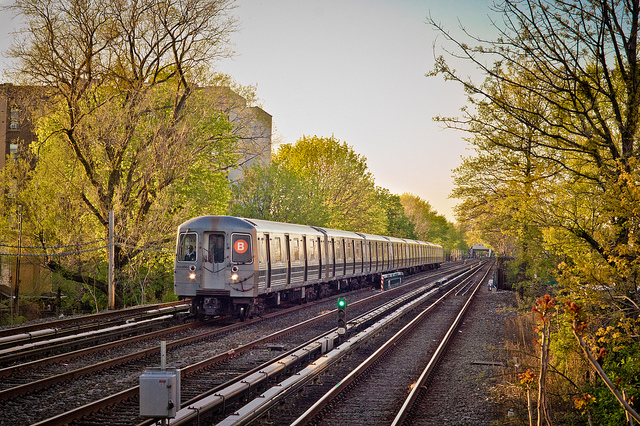
A silver train traveling down tracks through a forest.

A train going down the tracks on a fall day

the B train rides along some tracks surrounded by trees and buildings on either side

A passenger train moving down the tracks at the edge of a city.

A set of train tracks with one passenger train on a set of the railroad tracks.